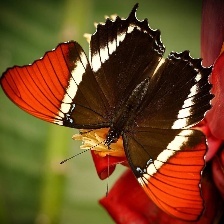
Species: BROWN SIPROETA